Hamad Medjedovic

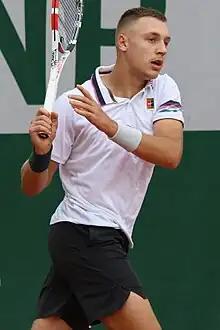
Medjedovic at the 2023 French Open

Hamad Medjedovic (born 18 July 2003) is a Serbian professional tennis player. On 21 April 2025, Medjedovic reached his career-high ATP singles ranking of world No. 61. He is currently the No. 4 player from Serbia.